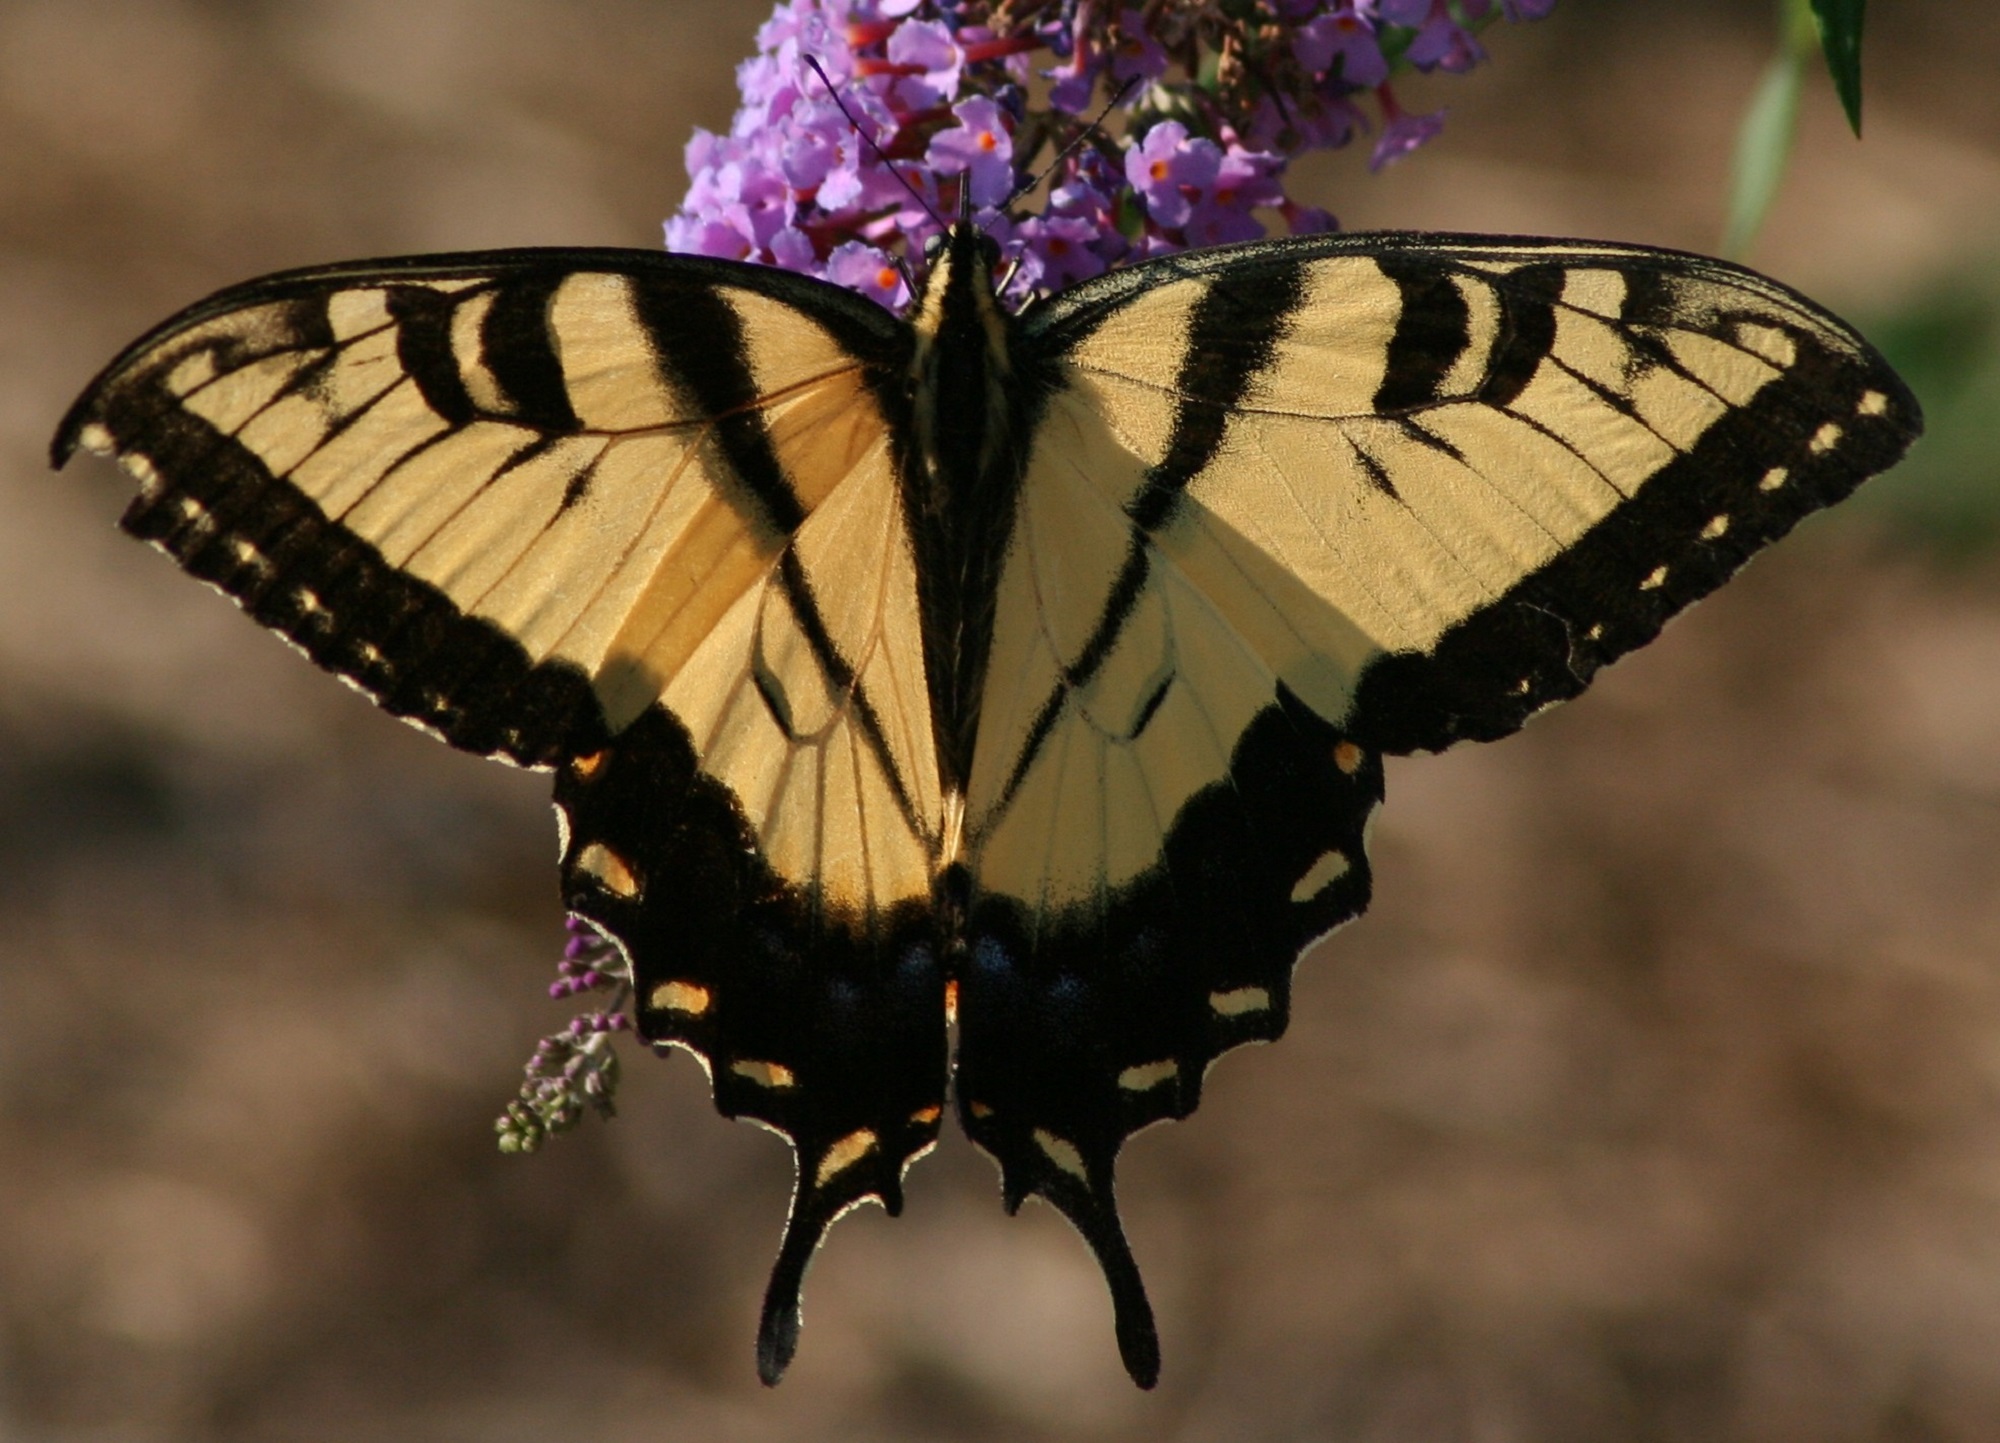
nature, wing, flower, bloom, male, wildlife, pattern, insect, butterfly, colorful, fauna, invertebrate, close up, monarch butterfly, feeding, wings, nectar, macro photography, arthropod, eastern tiger swallowtail, pollinator, moths and butterflies, lycaenid, brush footed butterfly, colias